Corporation tax in the Republic of Ireland

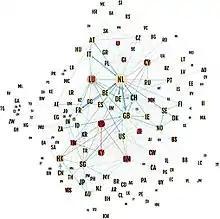
Conduit and Sink OFCs: CORPNET estimate Ireland to be one of the world's global Conduit OFCs.

Notable independent research from 1994 to 2018, has estimated Ireland's overall aggregate effective tax rate for foreign corporates at between 2.2% to 4.5%: